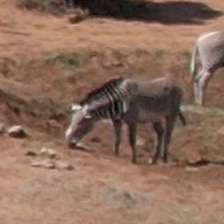
Pose orientation: left